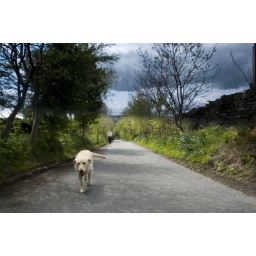
Sat in the middle of the road when a very friendly dog approached me.......